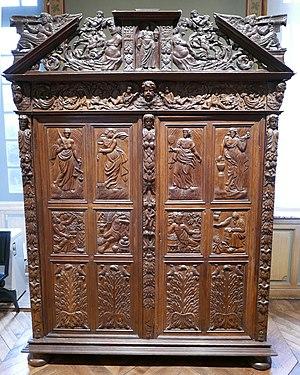
Nîmes (Gard, Languedoc, France), sur la place aux Herbes, dans l'ancien palais épiscopal, le musée du Vieux Nîmes, musée ethnographique ou des Arts et Traditions Populaires nîmois. Les armoires historiées du Bas-Languedoc.